Battle of Seven Pines

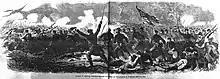
Charge of General Sickles's brigade upon rebels at the Battle of Fair oaks. Illustration from Harper's Weekly, June 21, 1862

Hill's division, some 10,000 men strong, came charging out of the woods. The 100th and 81st New York regiments had been placed up front as heavy skirmish lines, and Hill's assault rolled completely over them. Casey's line, manned by inexperienced troops, buckled with some men retreating, but fought fiercely for possession of their earthworks, resulting in heavy casualties on both sides. The Confederates only engaged four brigades of the thirteen on their right flank that day, so they did not hit with the power that they could have concentrated on this weak point in the Union line. Casey sent a frantic request for help, but Keyes was slow in responding. Eventually the mass of Confederates broke through, seized a Union redoubt, and Casey's men retreated to the second line of defensive works at Seven Pines. During this period, both of the high commanders were unaware of the severity of the battle. As late as 2:30 p.m., Heintzelman reported to McClellan, still sick in bed, that he had received no word from Keyes. Johnston was only miles from the front, but an acoustic shadow prevented him from hearing the sounds of cannons and musketry and he and his staff did not know the battle had begun until 4 p.m. Hill, whose four brigades had been fighting alone for almost four hours, sent a message to Longstreet requesting reinforcements, but Longstreet sent forward only Richard Anderson's brigade. Brig. Gen Robert Rodes went down wounded in the desperate fighting around Seven Pines. Col. John B. Gordon of the 6th Alabama, a future major general, took over command of Rodes's brigade. Most of the officers in the 6th Alabama went down, although Gordon himself survived the battle without an injury despite his clothing and canteen being pierced by several bullets. Gordon also glimpsed his 19-year-old brother Augustus, a captain in the regiment, lying among a pile of dead and dying men with a chest wound, but with the battle raging, had no time to stop and tend to him (Augustus Gordon ultimately survived his injury). Rodes' brigade in total lost more than 50% of its strength. Also wounded was Brig.